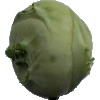
Label: kohlrabi